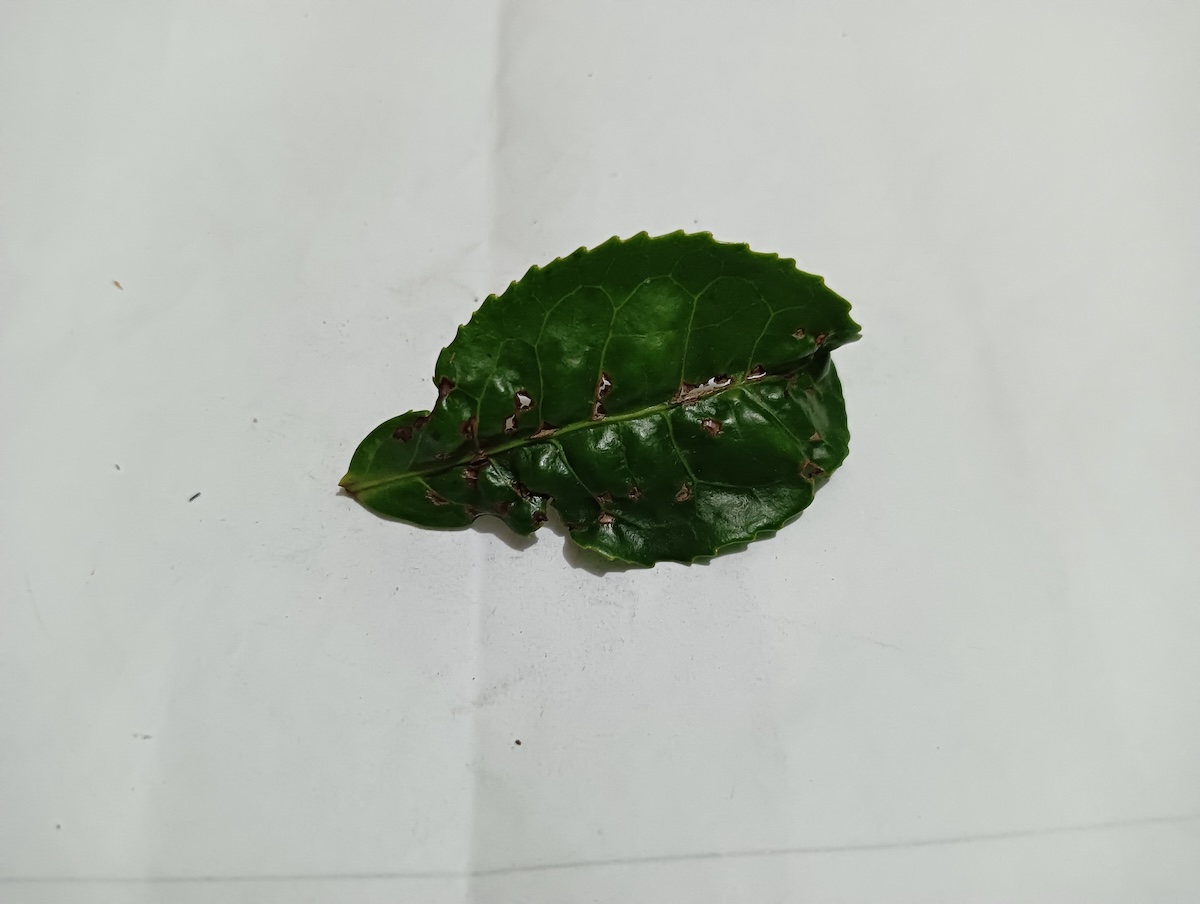
Label: Green mirid bug